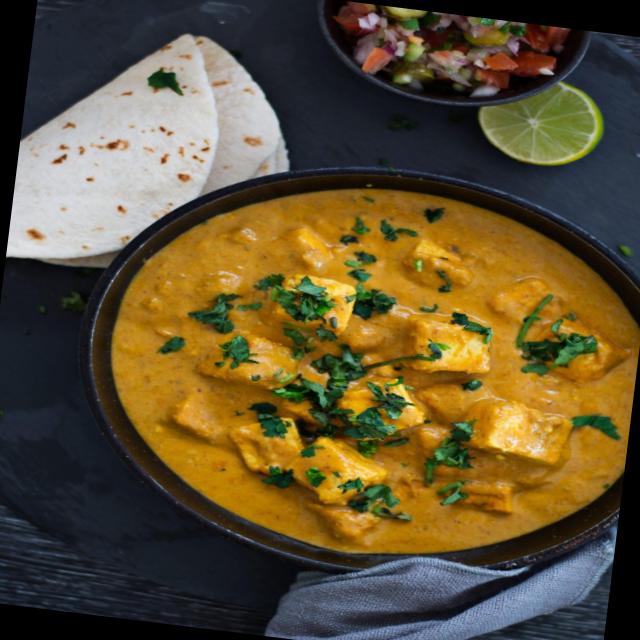
Dish: chapati